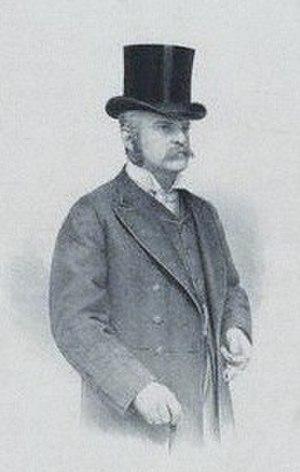
La circonscription de Tamworth est une circonscription situé dans le Staffordshire, représenté dans la Chambre des Communes du Parlement britannique depuis 2010 par Christopher Pincher du Parti conservateur.